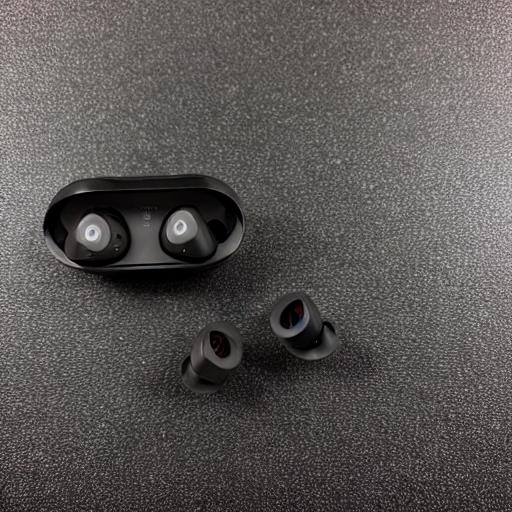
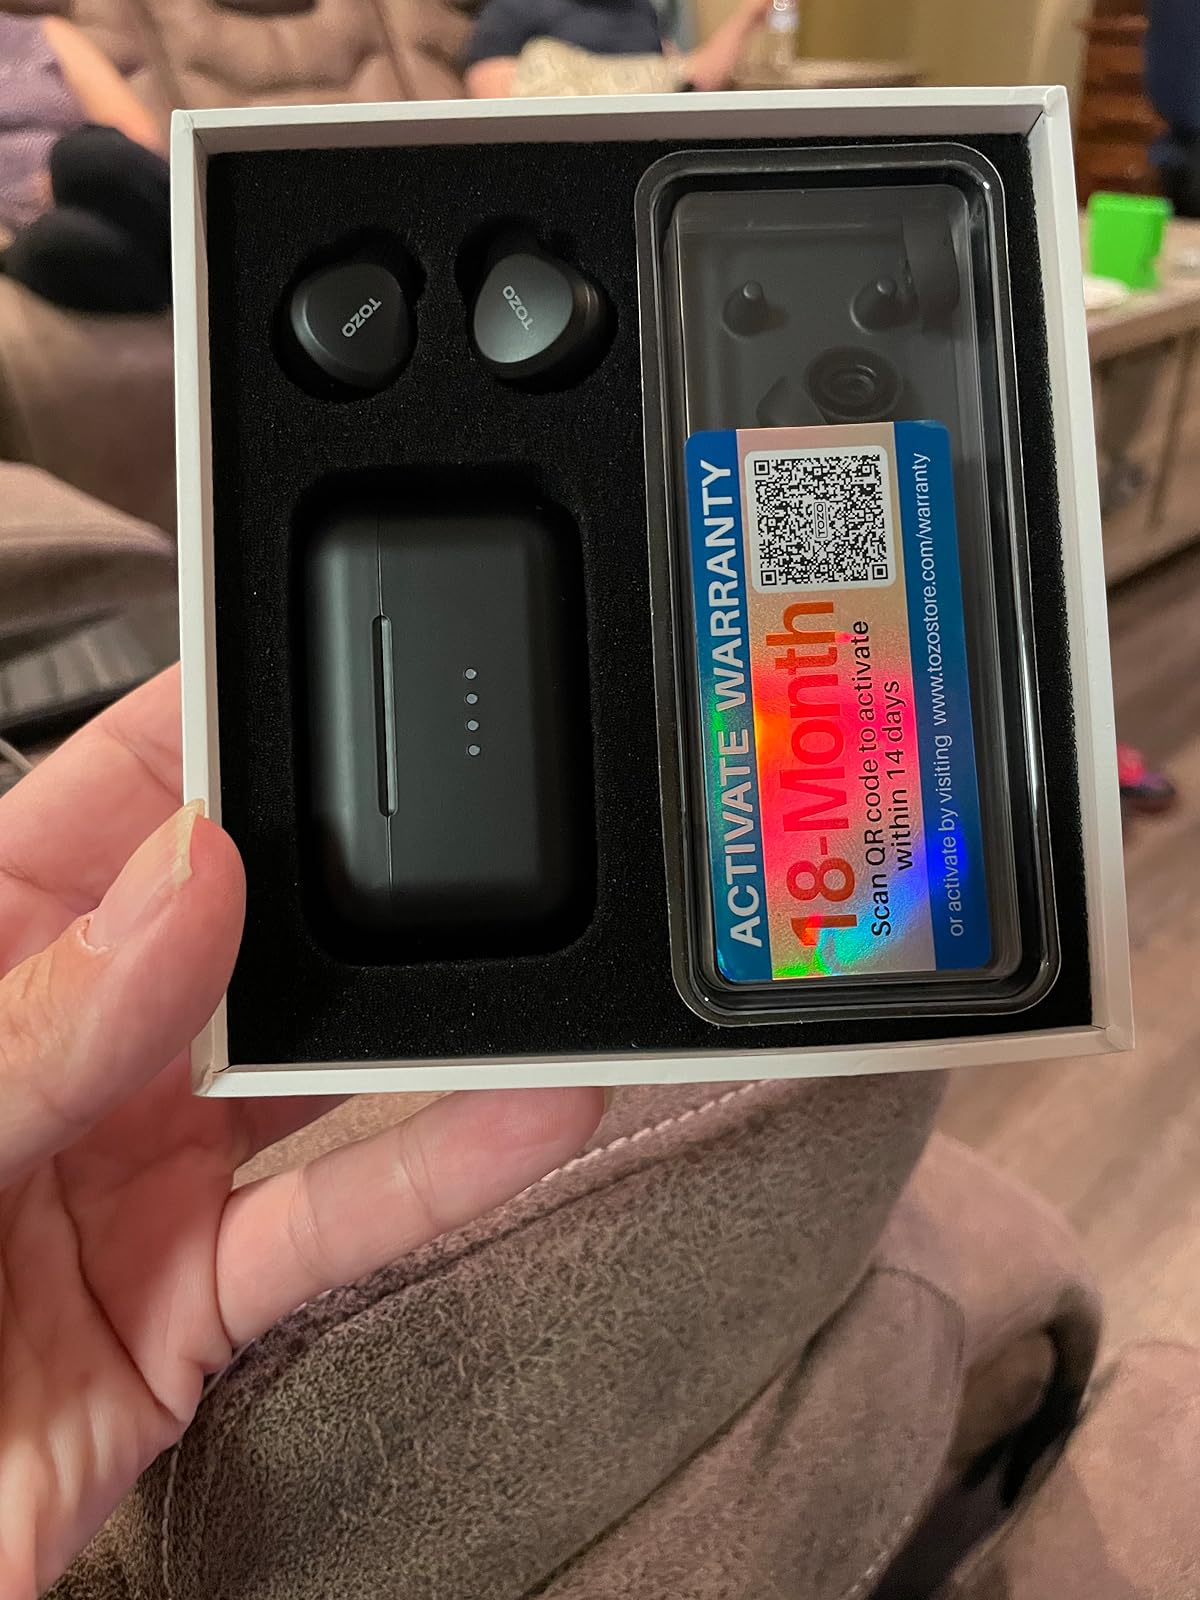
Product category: earbuds
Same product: no